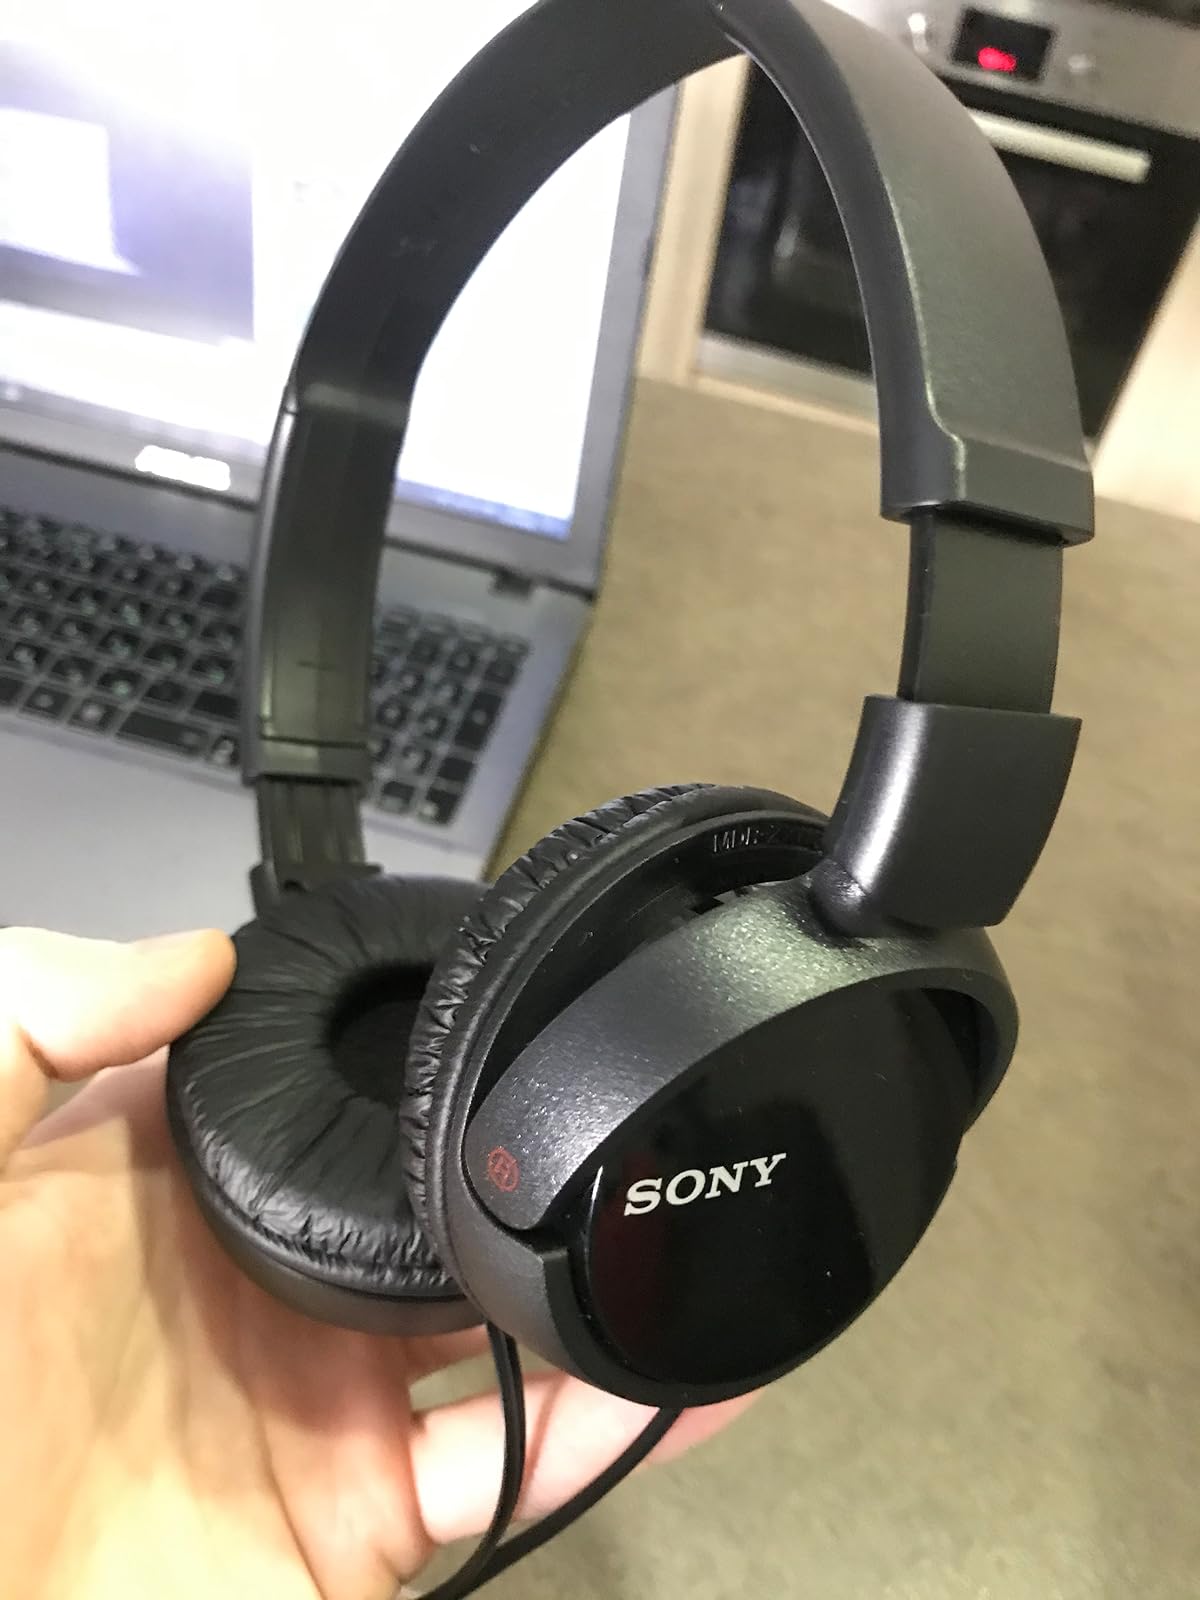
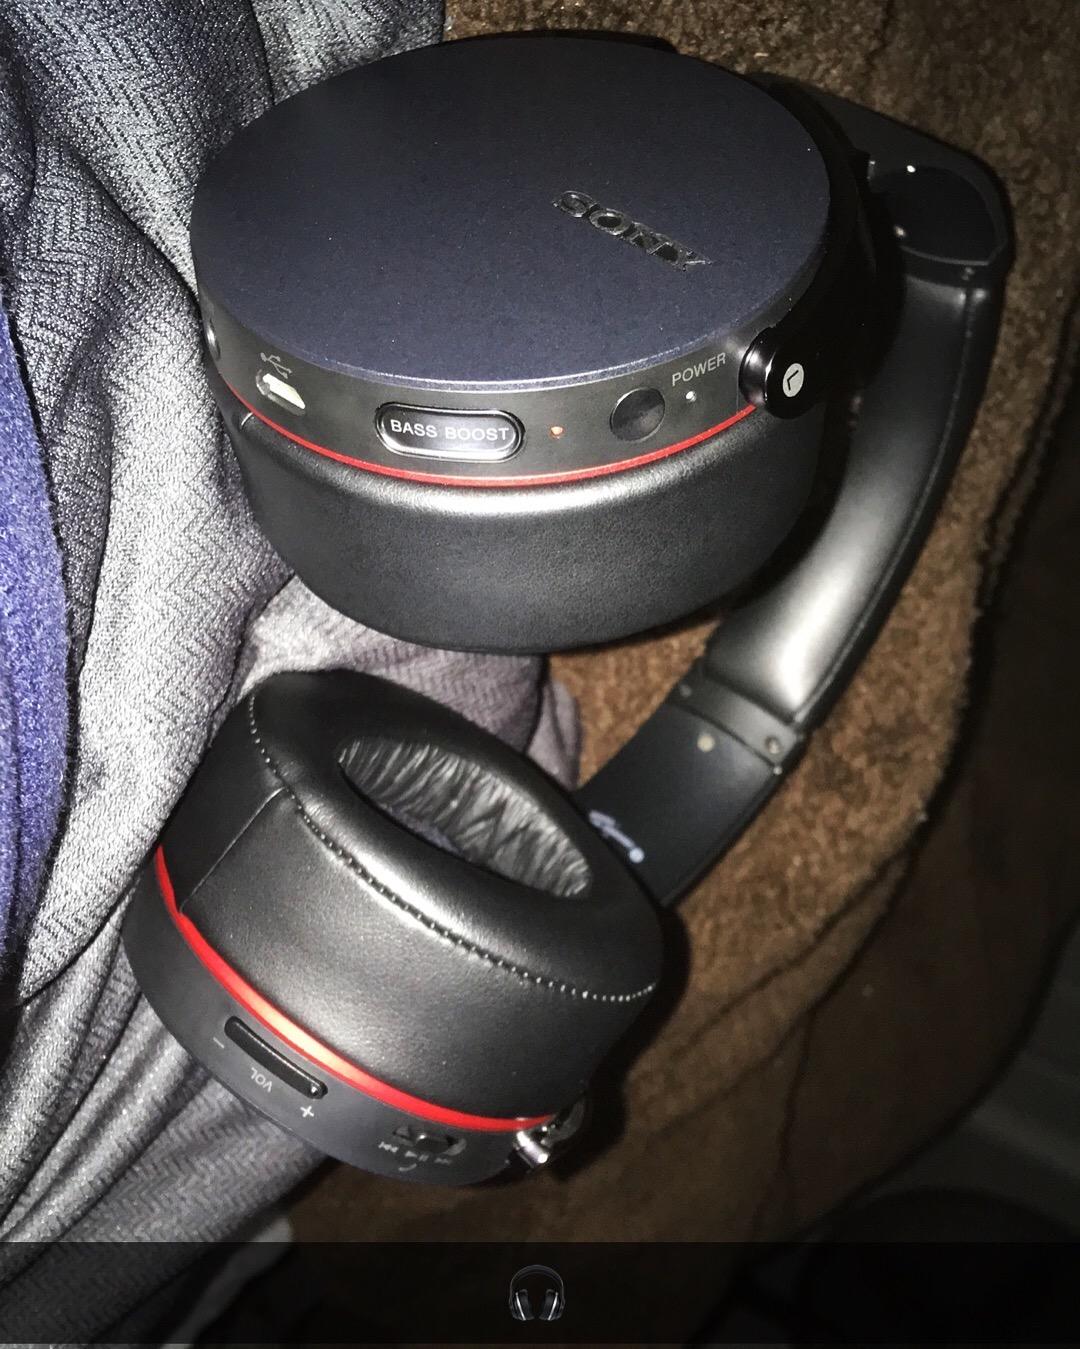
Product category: headphones
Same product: no